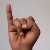
The image shows a hand gesture representing the letter 'I' in Indian Sign Language.